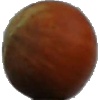
Label: Nut Forest 1